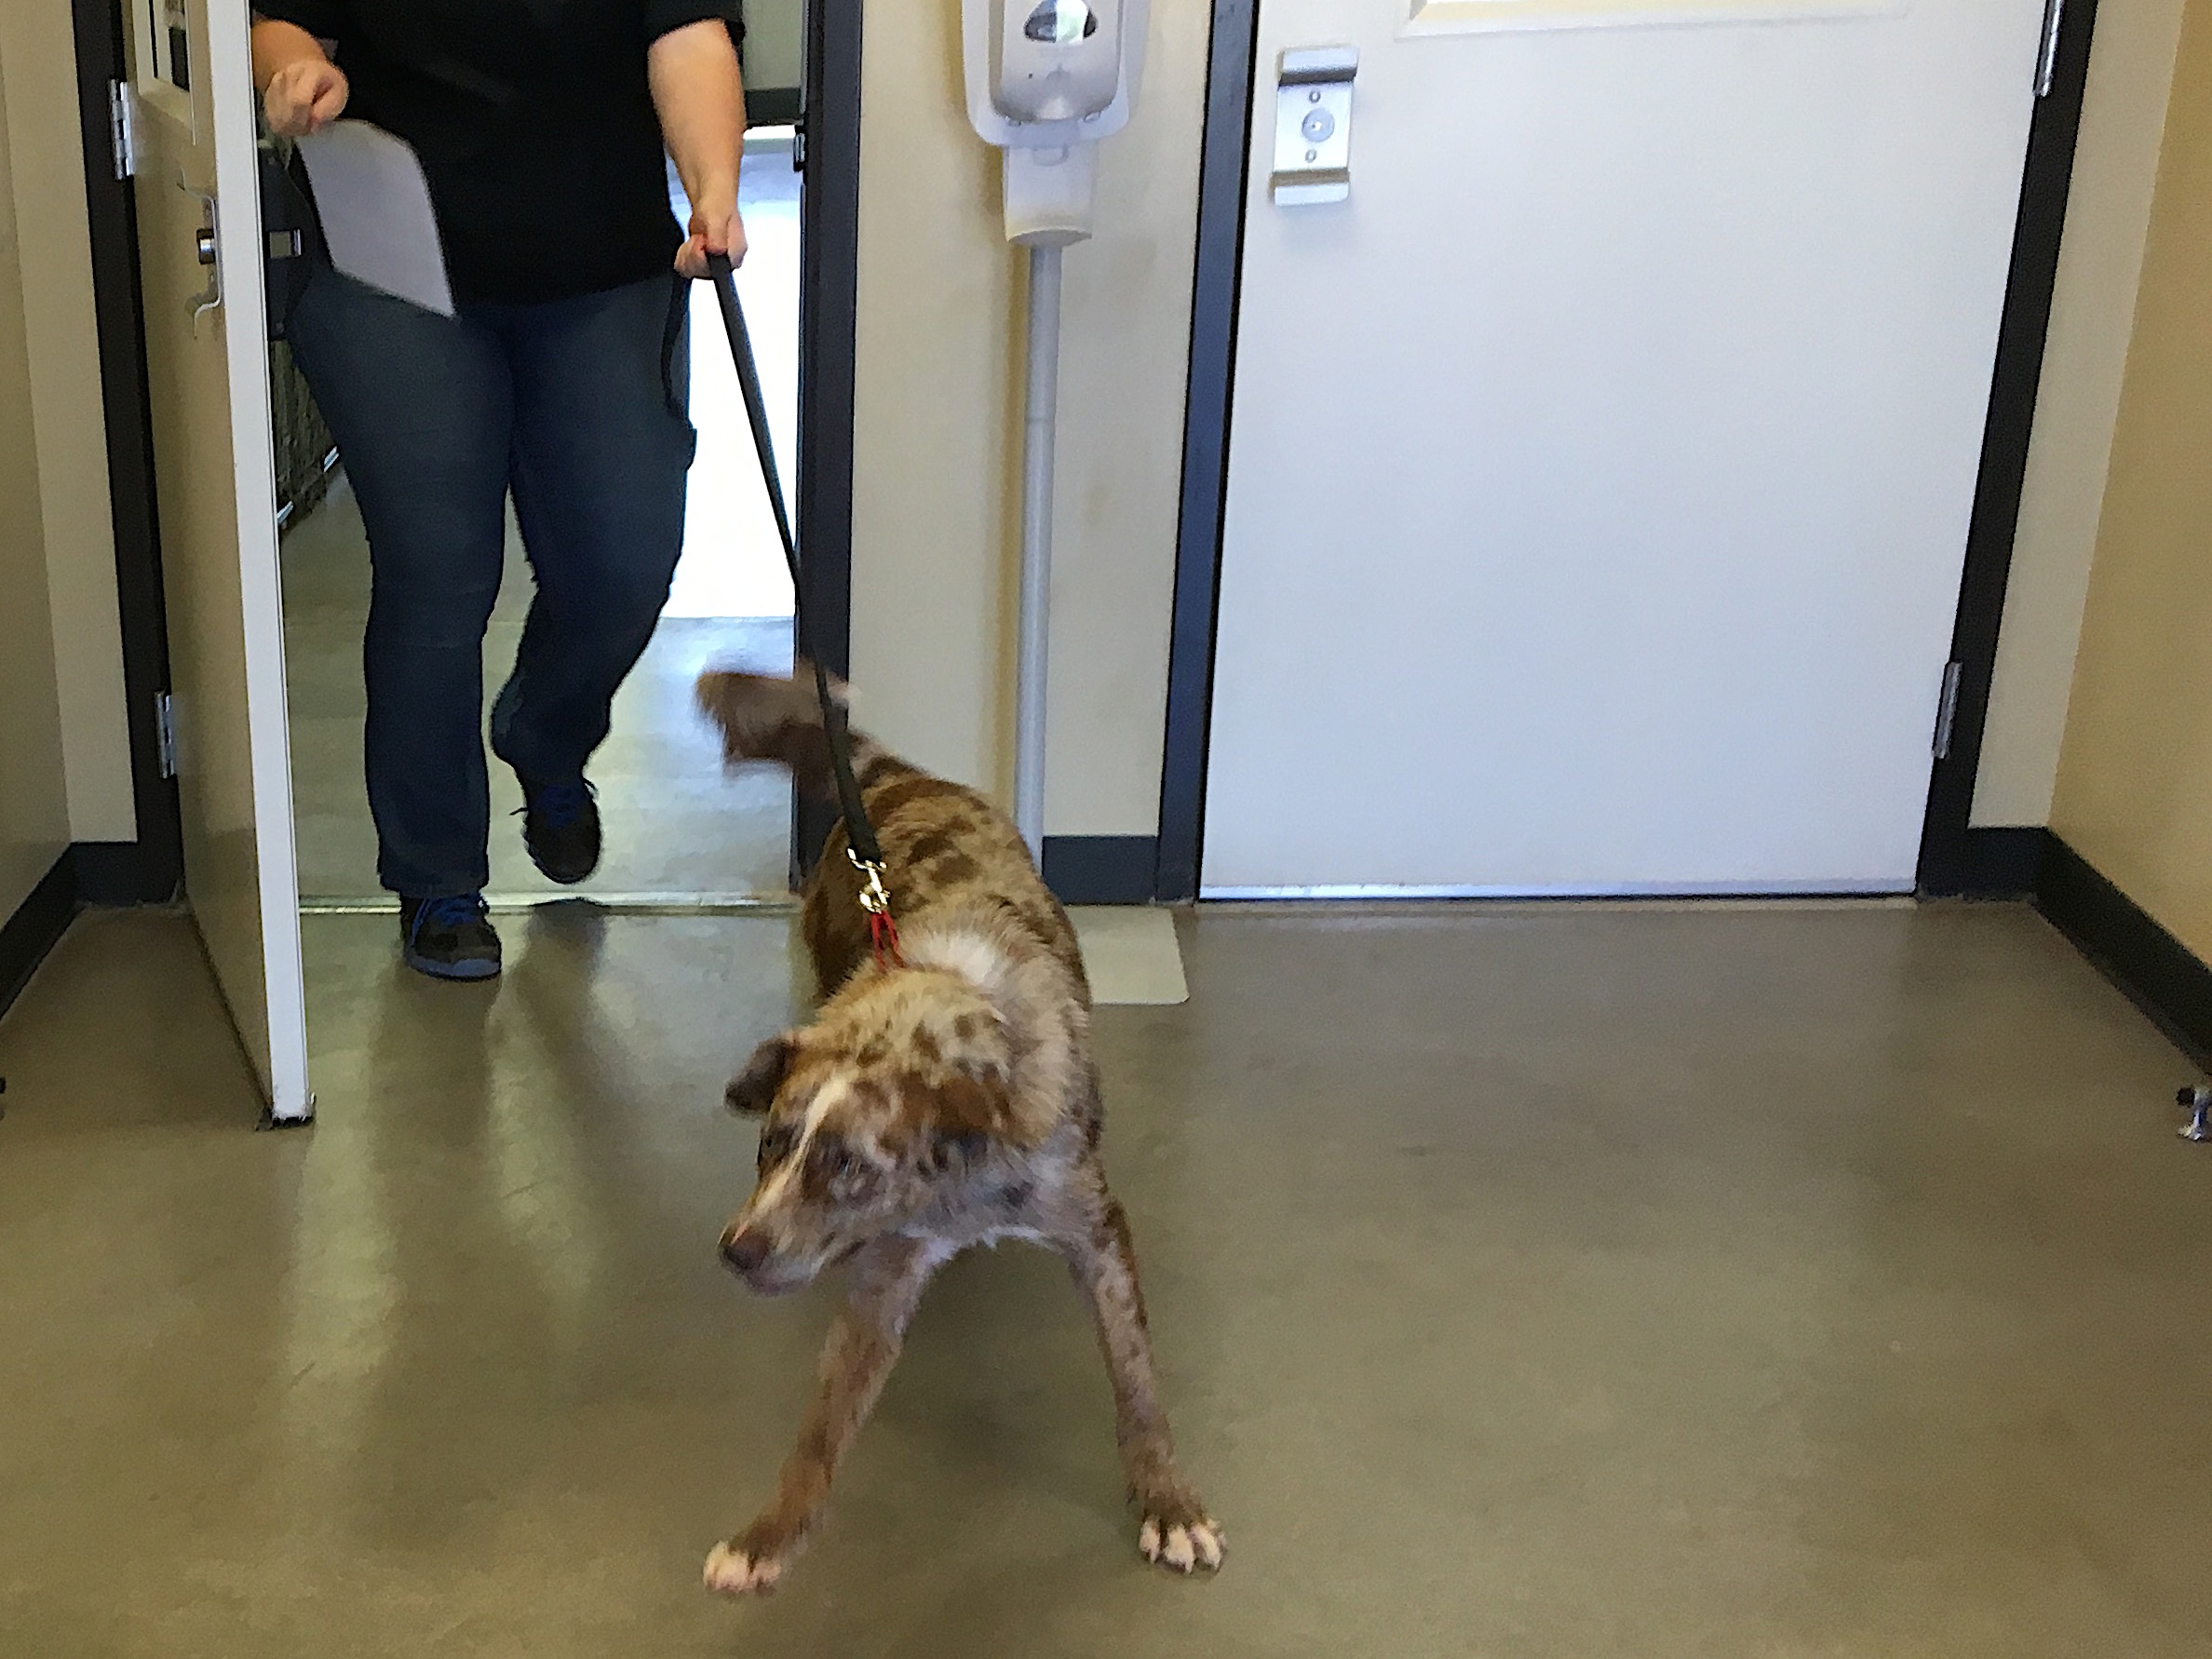
dog, mammal, felix, animal shelter, dog like mammal